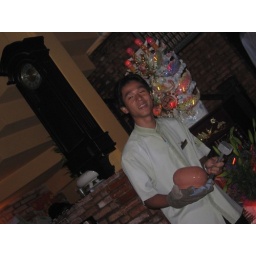
The rice is baked in terracotta pots that are then smashed with great glee in a sort of floor show